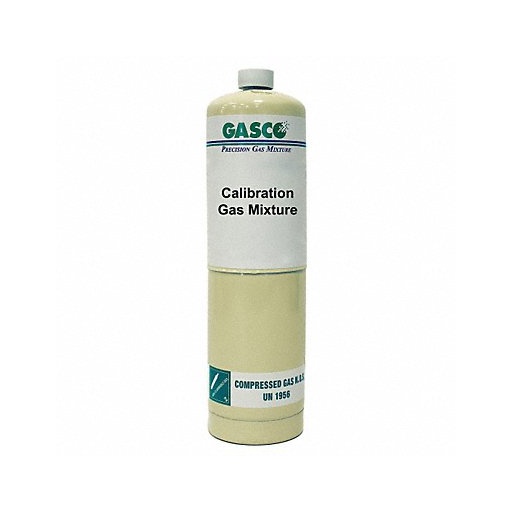
Calibration Gas 17L Iso-Butane N2
Calibration Gas Gas Name Isobutane Nitrogen Gas Mixture 7.5 Percent Isobutane Balance Nitrogen Background Gas Nitrogen Cylinder Capacity 17L Cylinder Material Steel For Use With Any and All OEM Gas Detectors Connection Size CGA 600 Max Pressure 240 psi Cylinder Dia 2-9/10 In. Cylinder Height 10-3/4 In. Accuracy +/-5 Percent Calibration Certificate NIST
Brand: GASCO
Category: Hardware > Tool Accessories > Measuring Tool & Sensor Accessories > Gas Detector Accessories